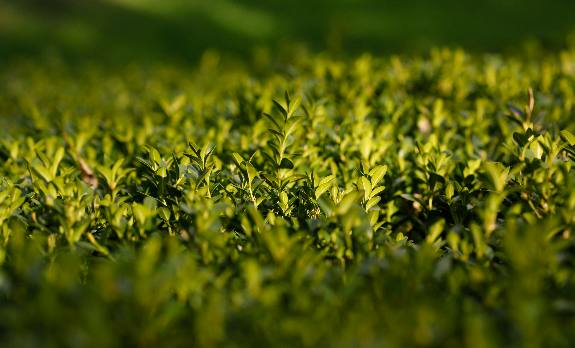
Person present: No